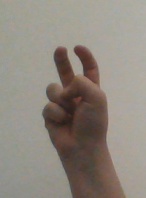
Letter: toot